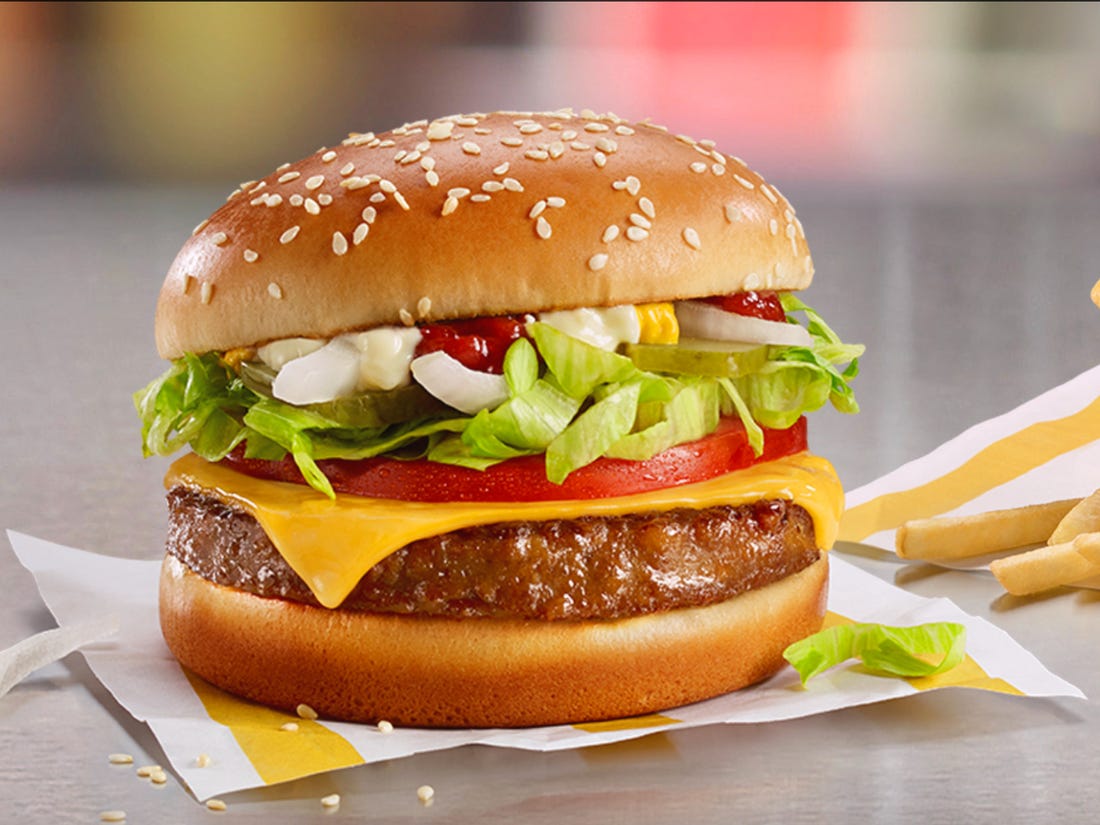
Dish: burger